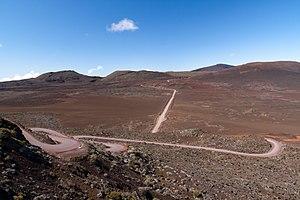
Un désert volcanique est une région naturelle dépourvue de végétation due à une activité volcanique et non faute de précipitations.